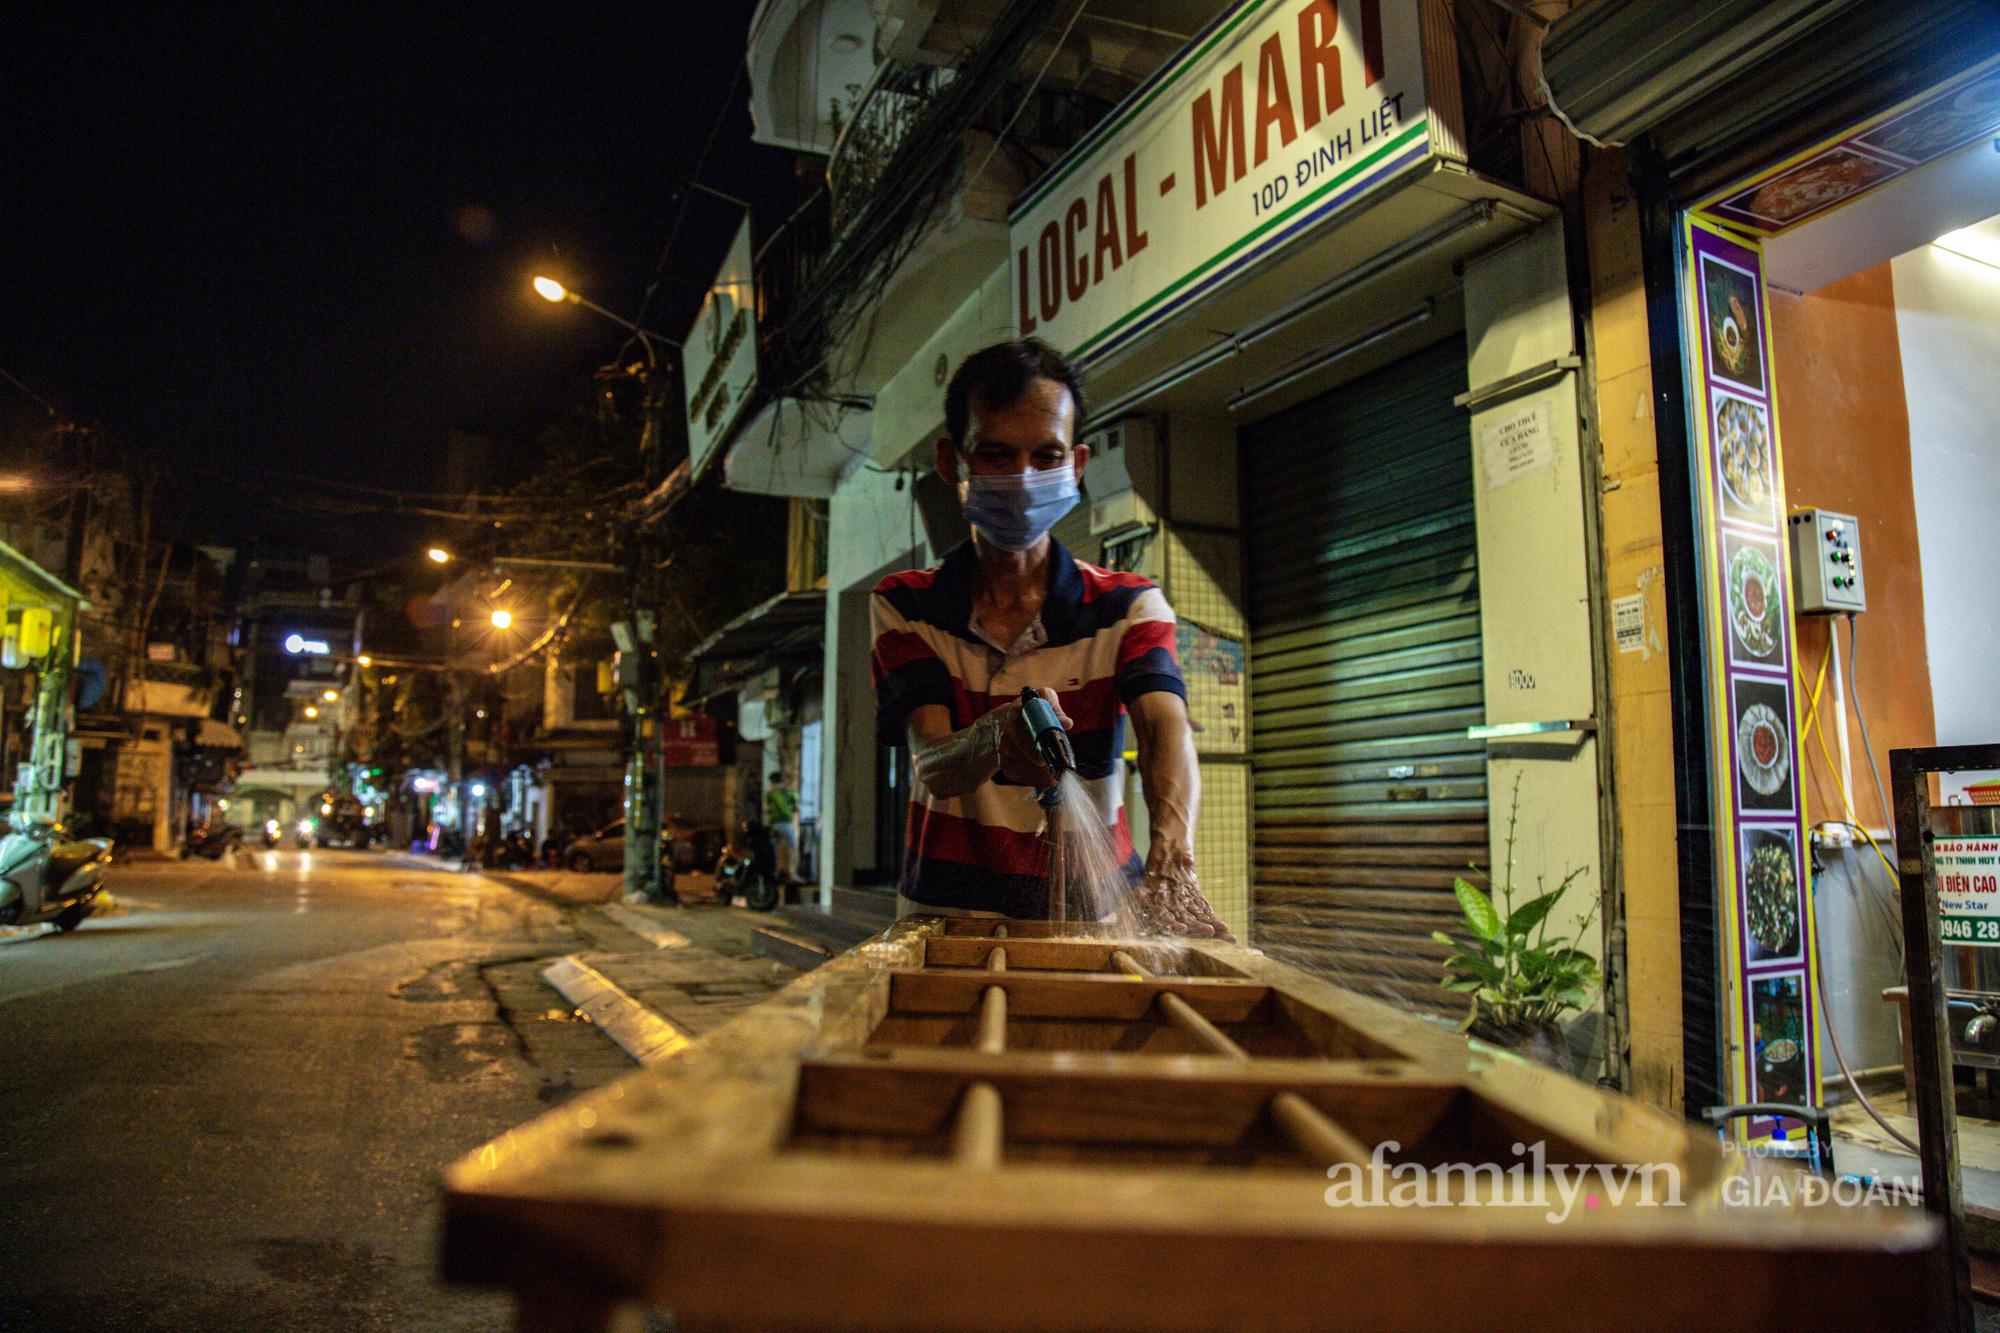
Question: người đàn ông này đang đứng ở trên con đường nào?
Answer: đường đinh liệt